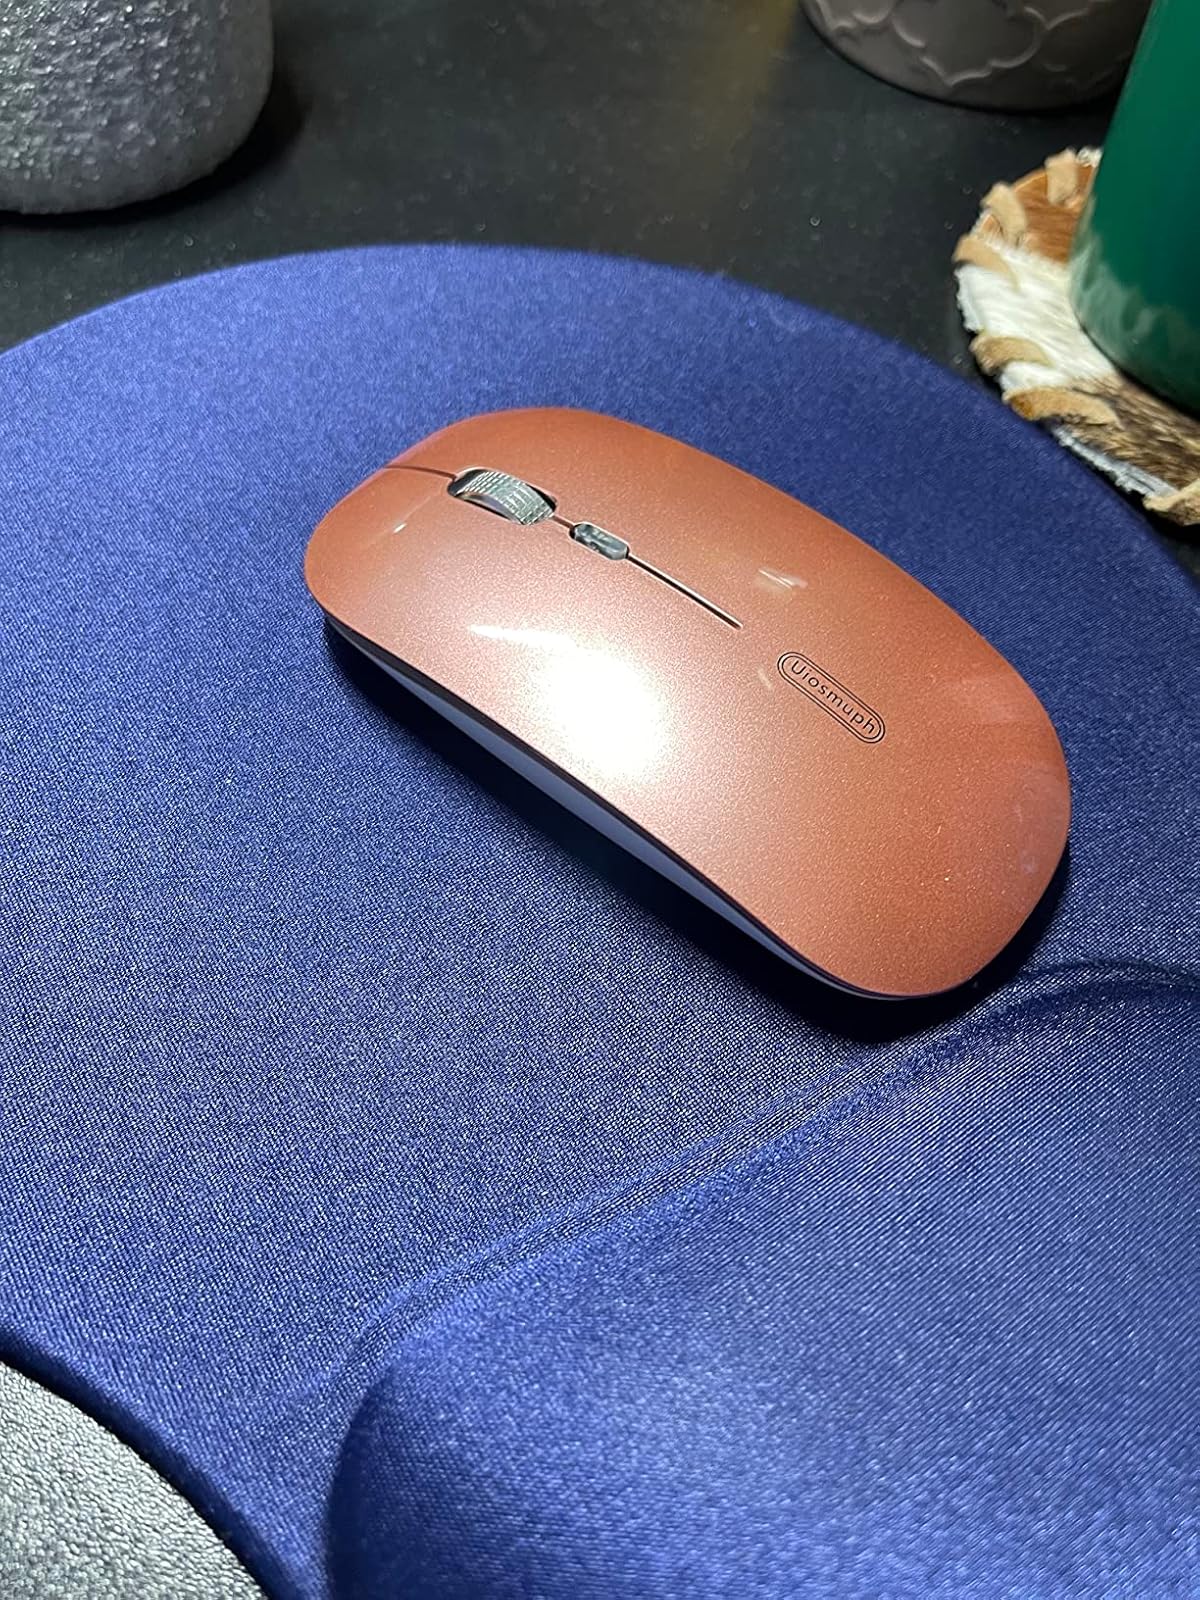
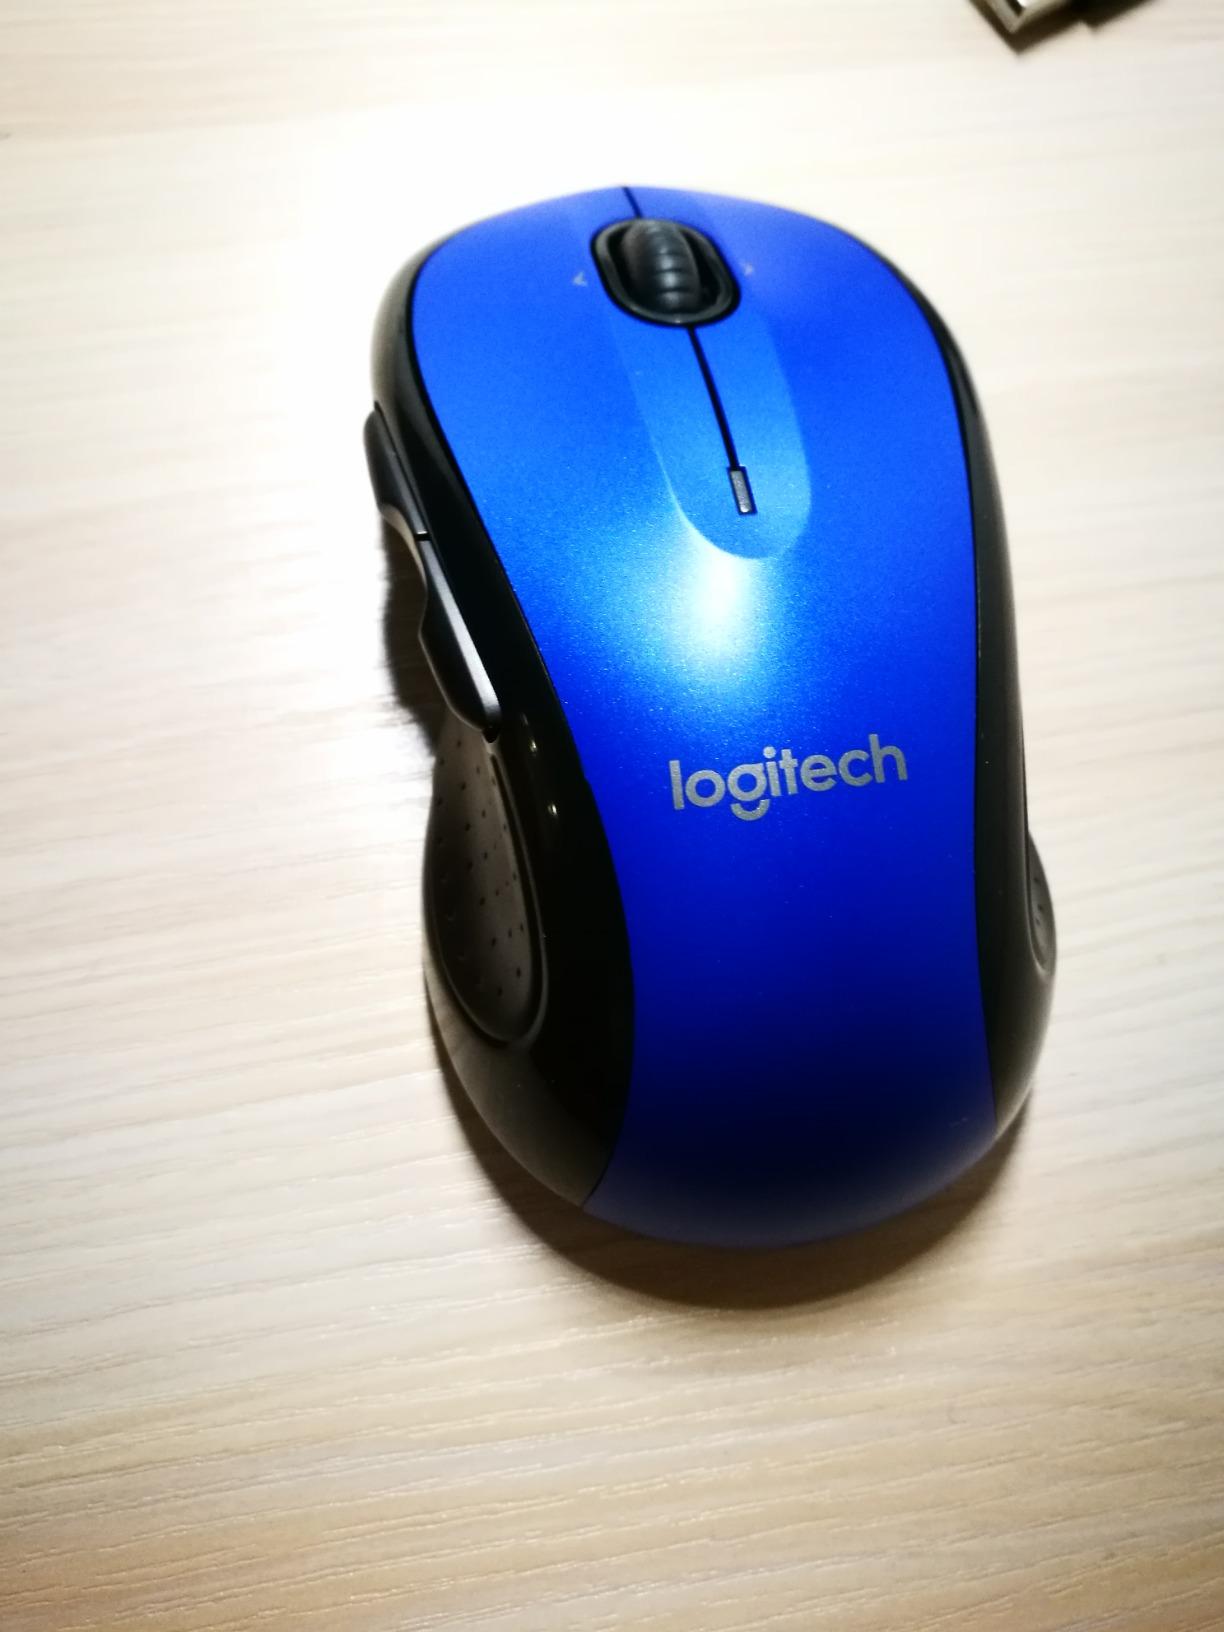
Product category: mouse
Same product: no